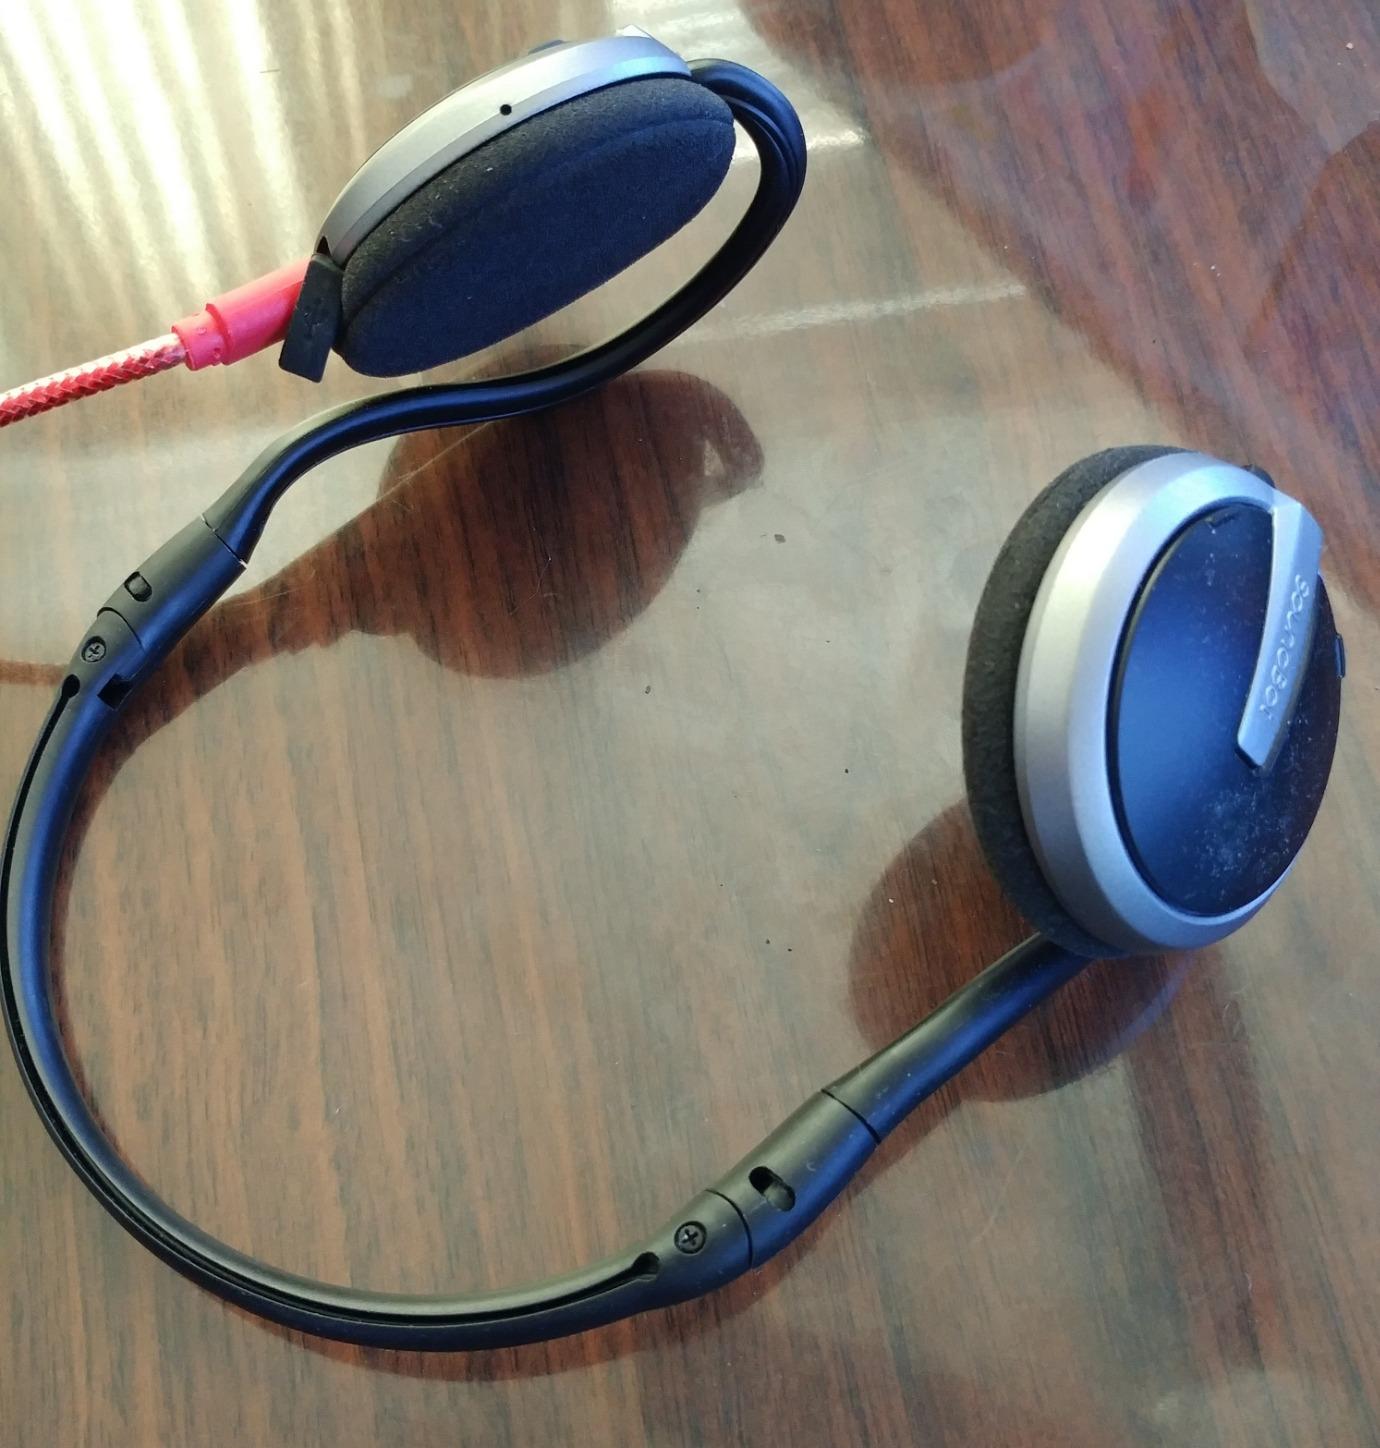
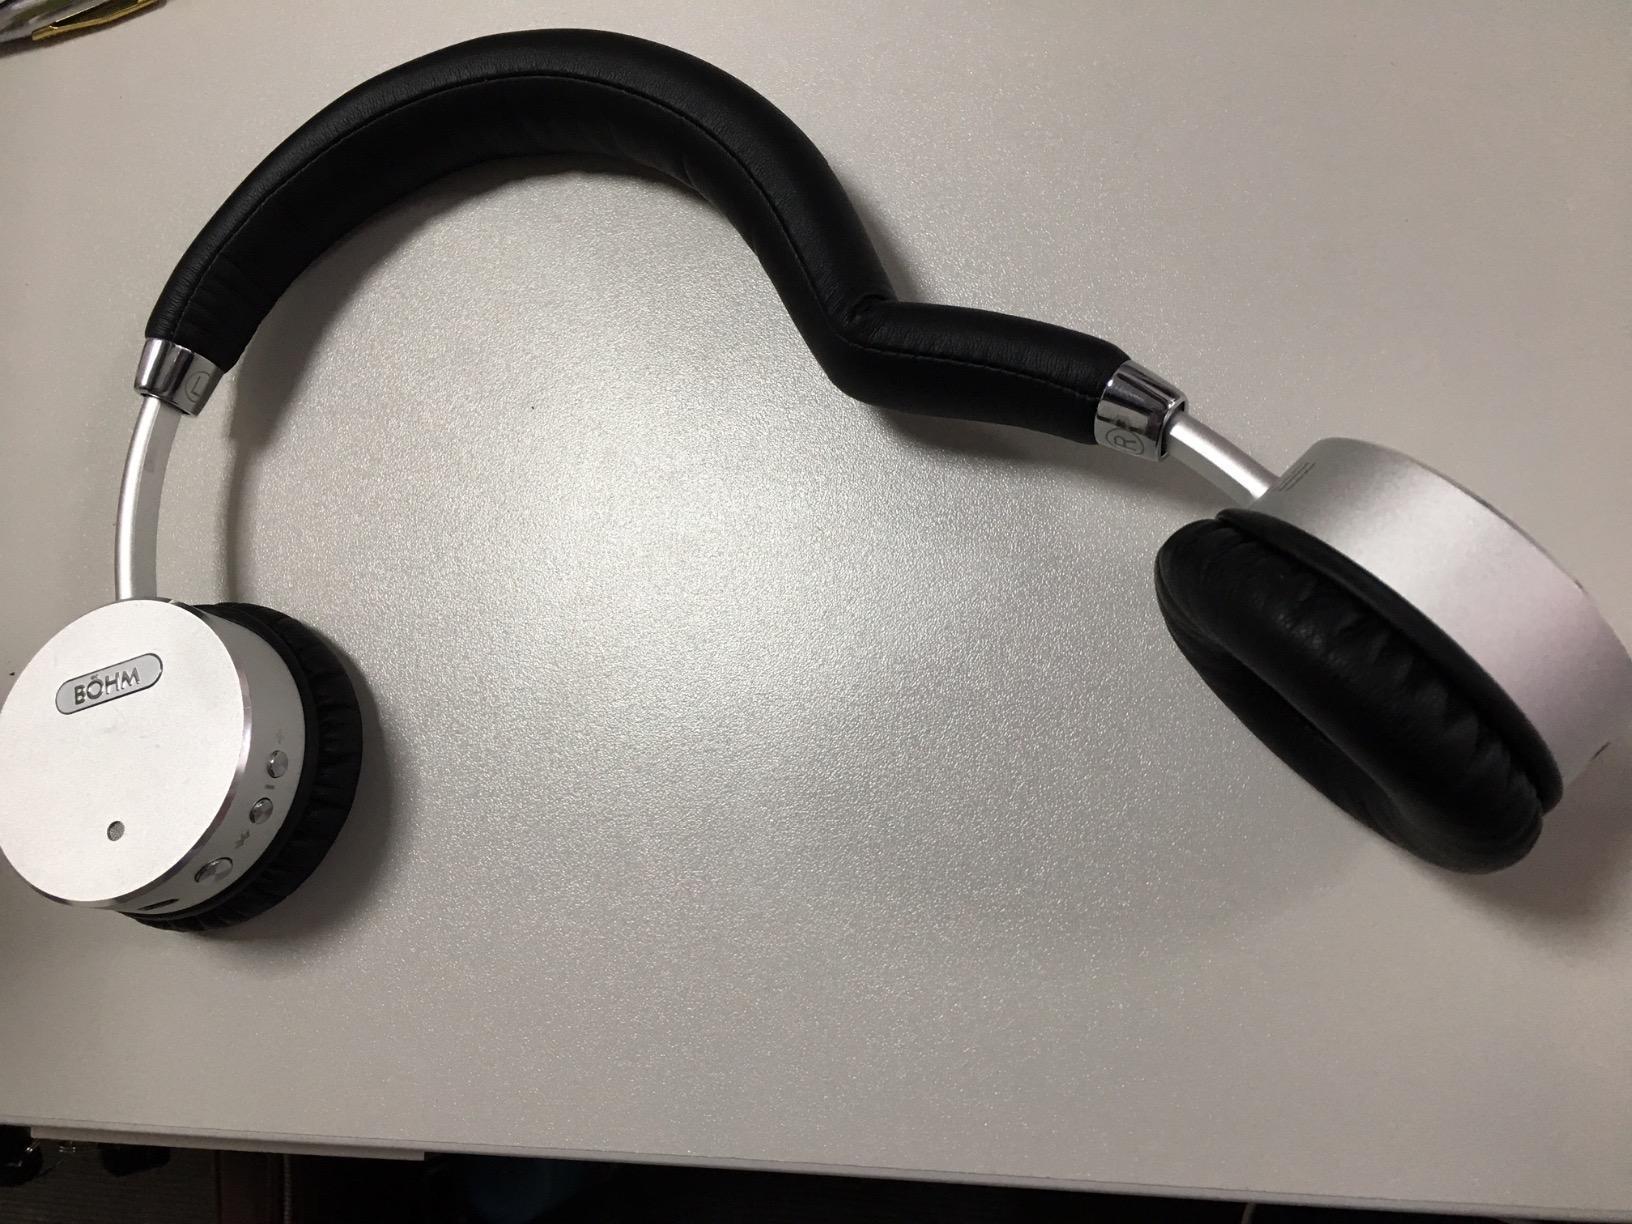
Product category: headphones
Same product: no